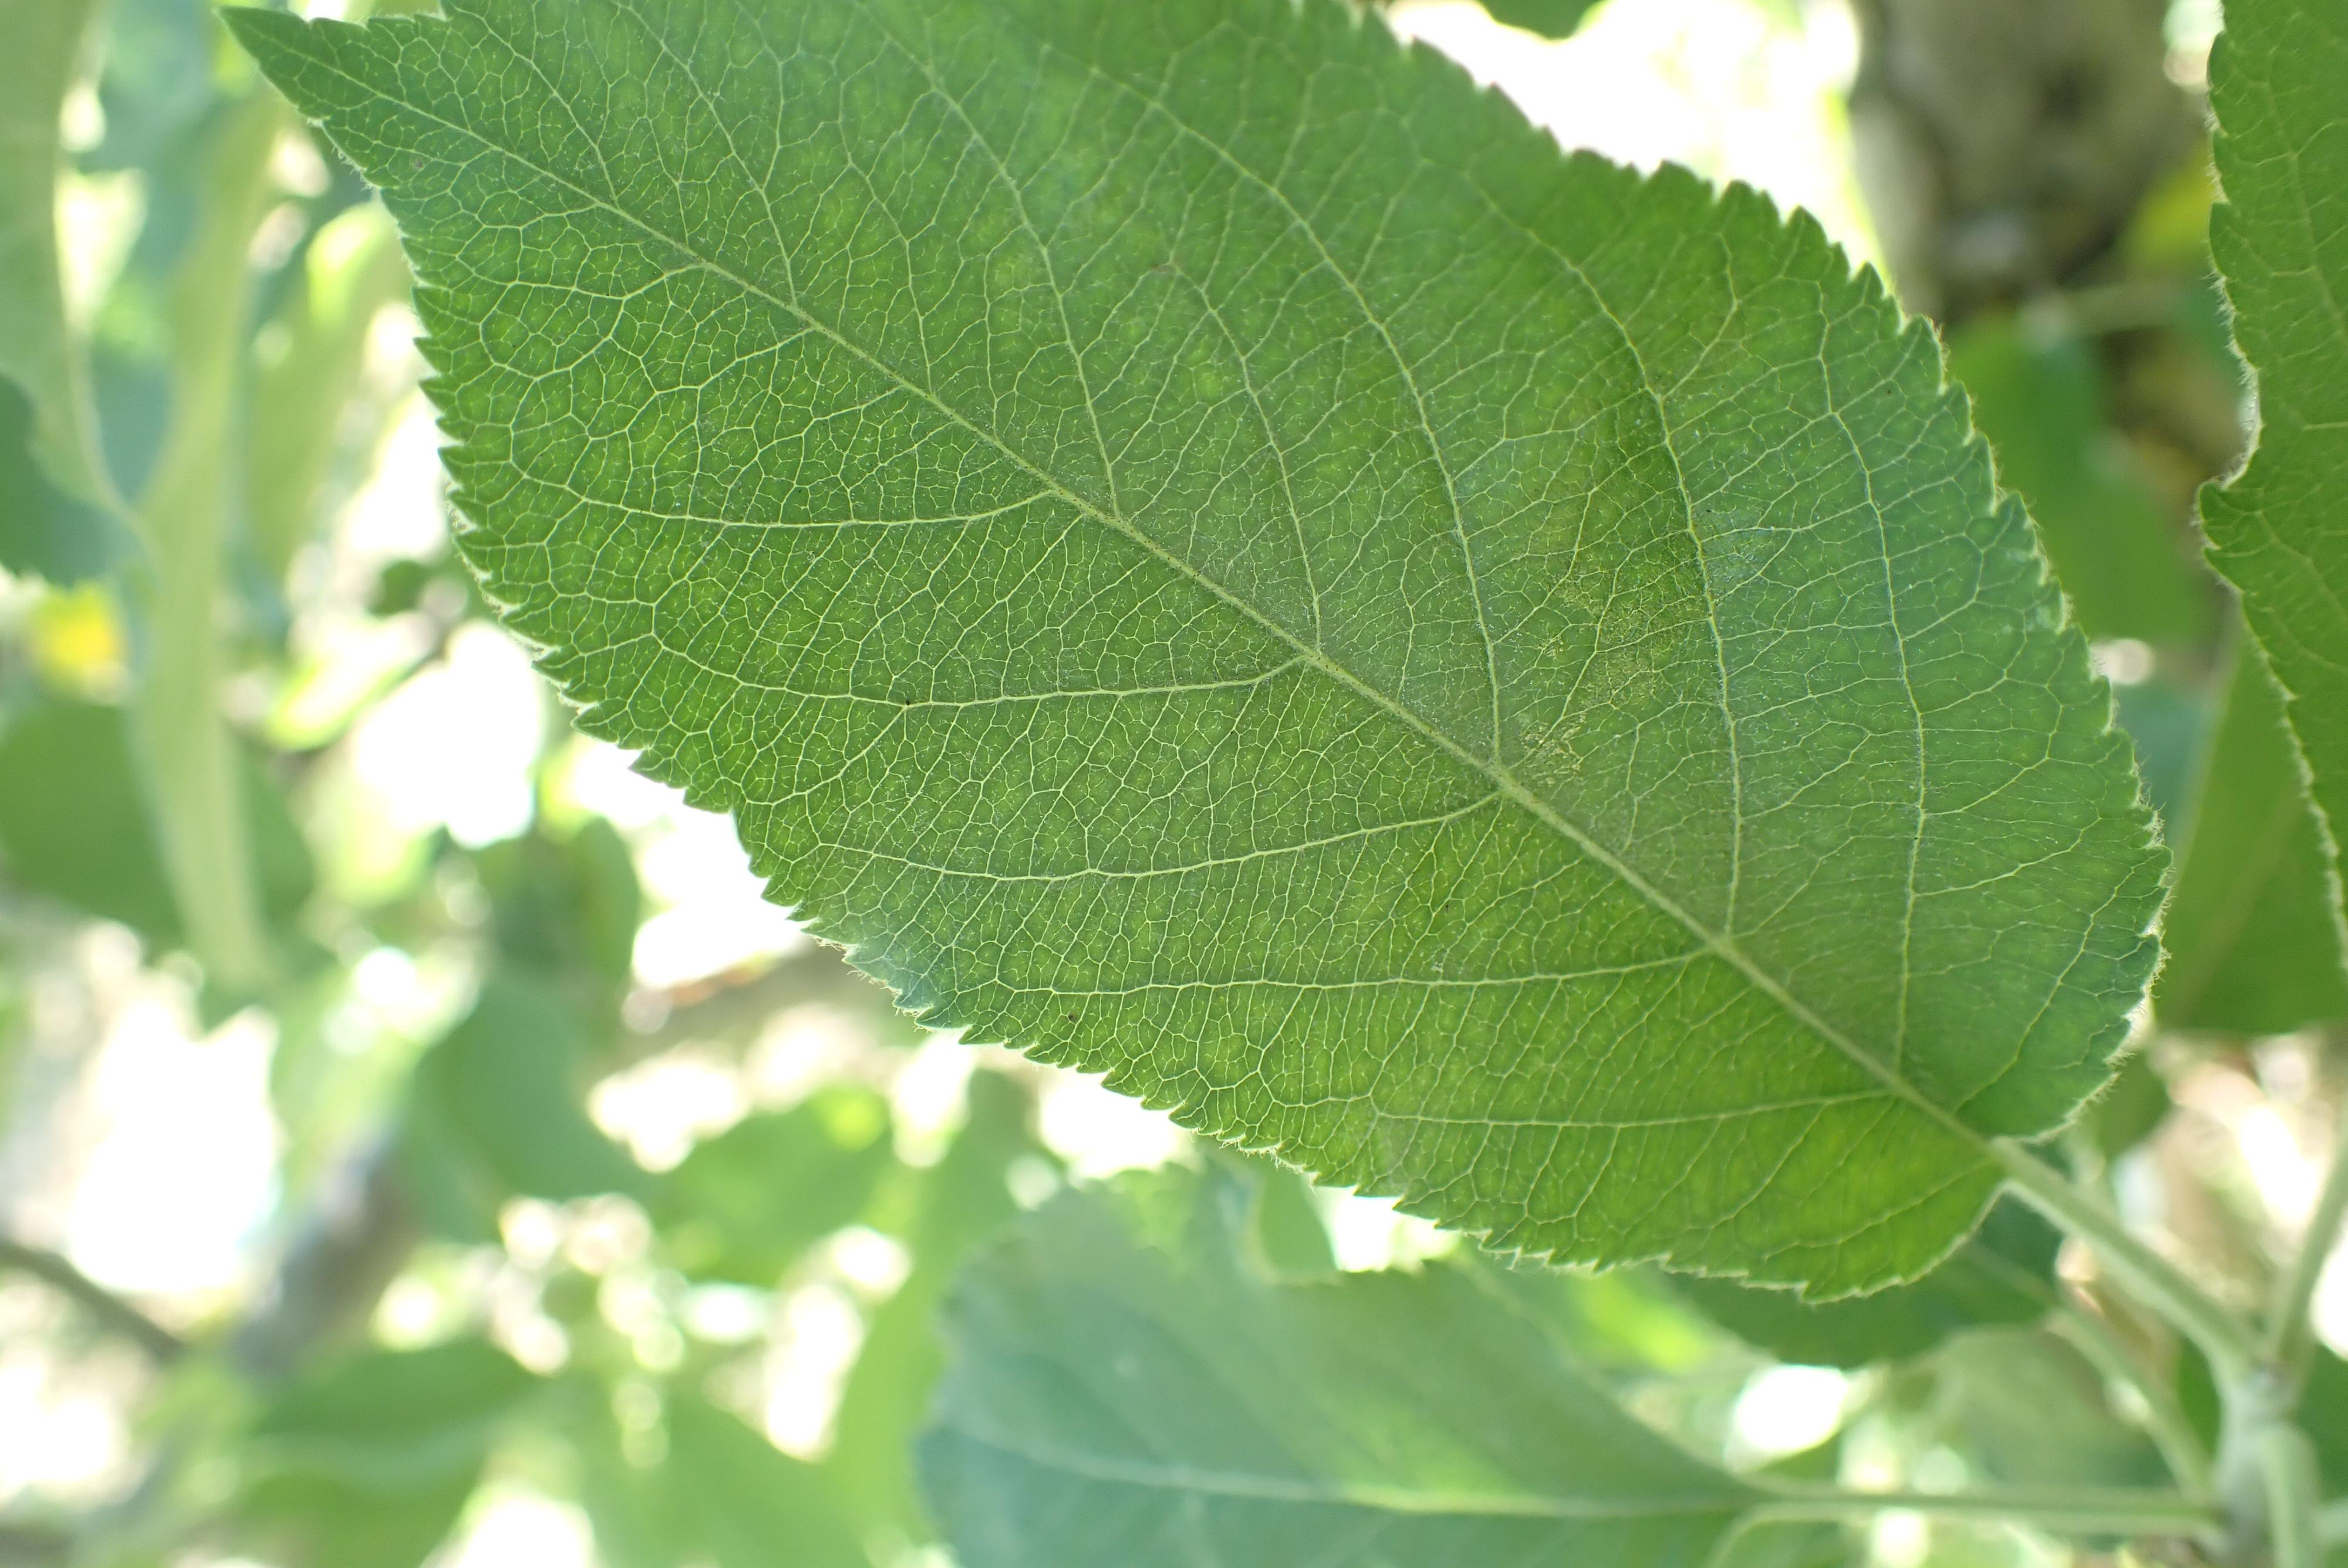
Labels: healthy